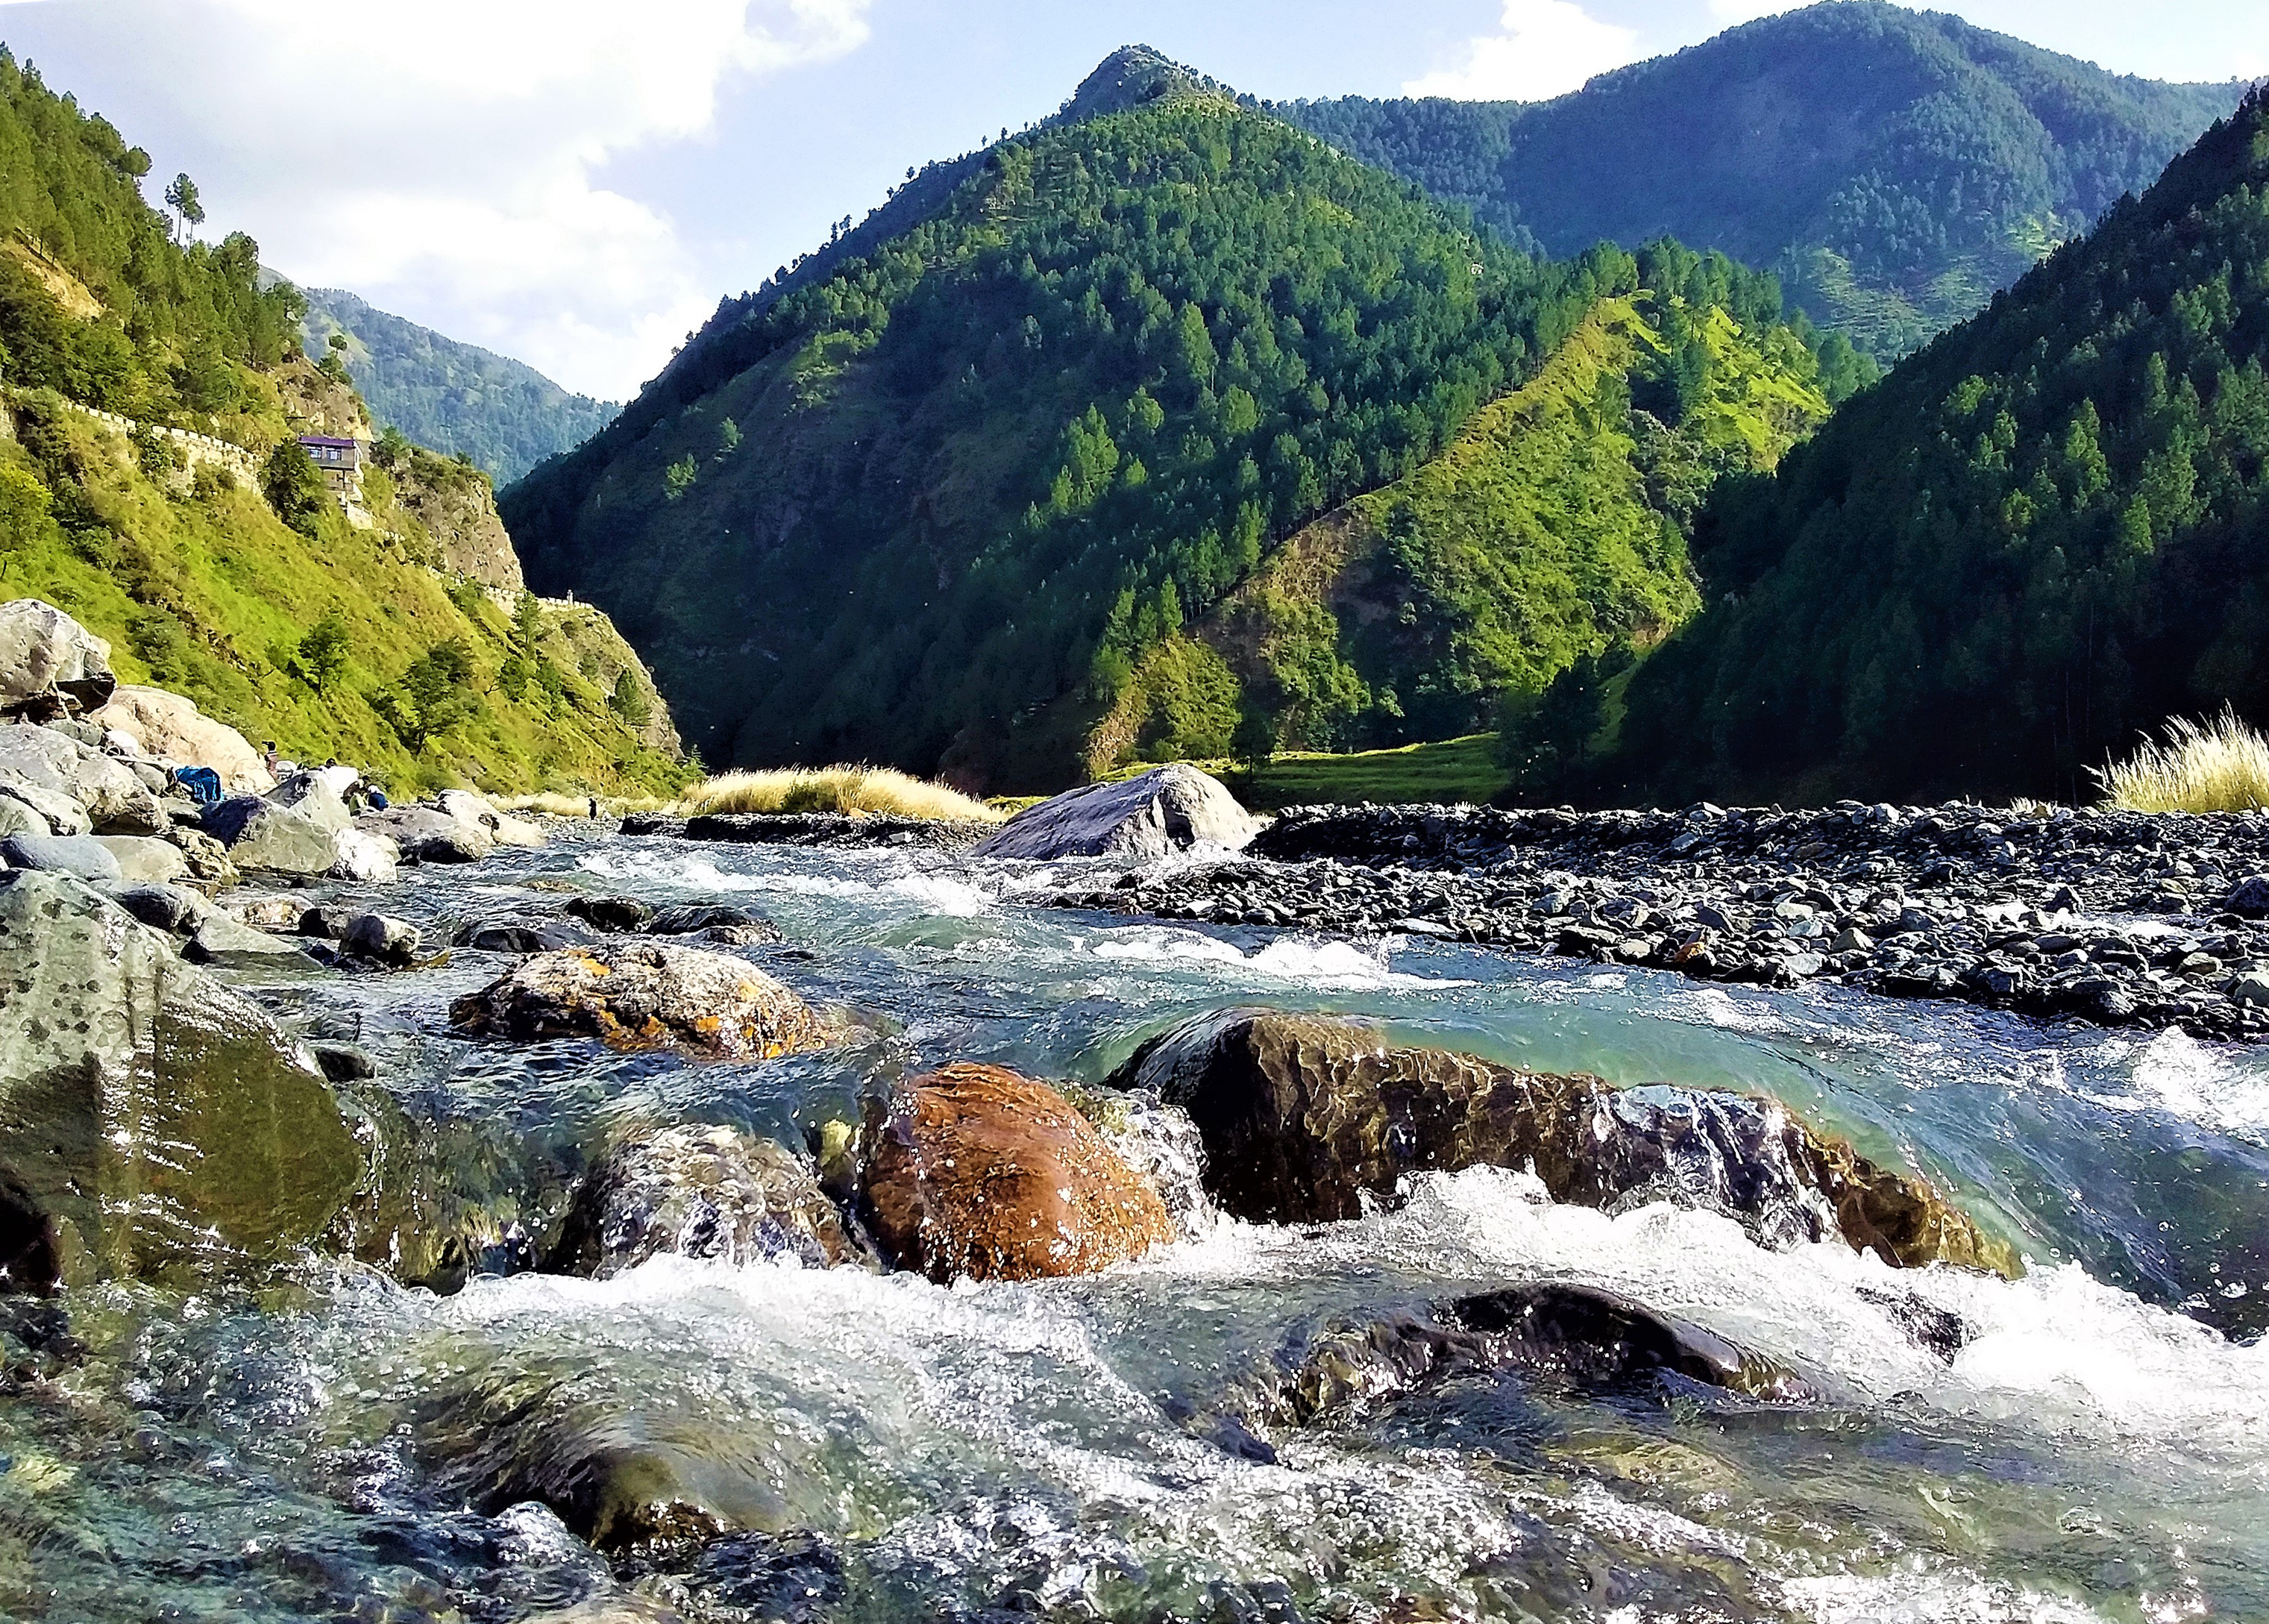
landscape, body of water, water resources, natural landscape, mountainous landforms, mountain, nature, river, water, mountain river, watercourse, wilderness, highland, stream, rapid, nature reserve, valley, bank, fluvial landforms of streams, mountain range, stream bed, tarn, national park, fell, hill, rock, ravine, mount scenery, hill station, geological phenomenon, arroyo, Drainage basin, fjord, alps, tributary, lake, tourism, sound